List of Star Wars species (P–T)

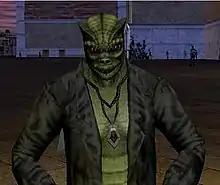
A Trandoshan from "Star Wars Galaxies"

Trandoshan are large, carnivorous, reptilian humanoids from the planet Trandosha (or Dosha), they have supersensitive eyes that can see into the infrared range and the ability to regenerate lost limbs. They are also able to shed their skin. The Trandoshans are a warlike species who allied early with the Empire and the Confederacy during the Clone Wars, taking Wookiees as slaves. They are the natural enemies of Wookiees, and both Wookiees and Trandoshans keep each other's dried skins and pelts as prizes.